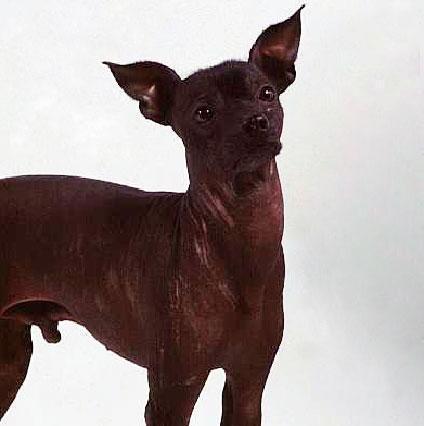
Mexican_hairless